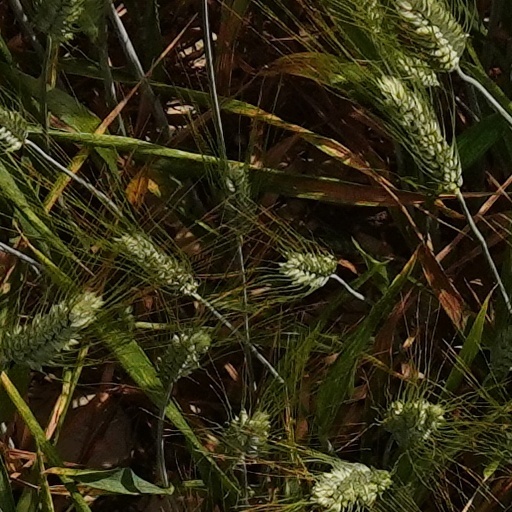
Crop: wheat